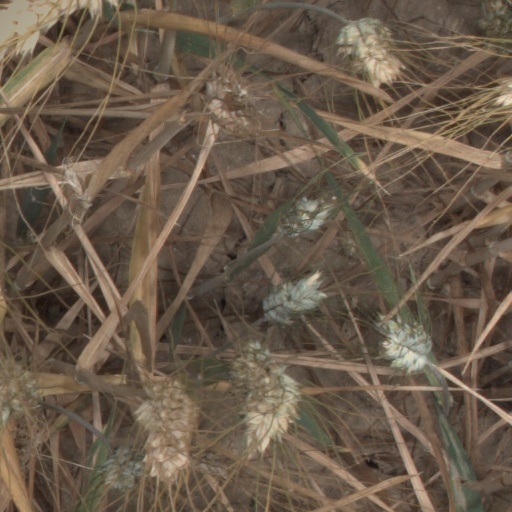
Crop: wheat